Military history of Puerto Rico

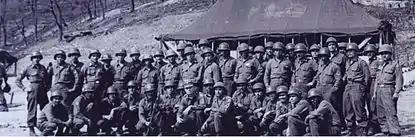
Members of the 2nd platoon, Company C, 65th Infantry Regiment (1952)

This was also the first time that Puerto Ricans played important roles as commanders in the Armed Forces of the United States. Besides Lieutenant Colonel Juan César Cordero Dávila who served with the 65th Infantry and Colonel Virgil R. Miller, a West Point graduate, born in San Germán, Puerto Rico, who was the regimental commander of the 442d Regimental Combat Team, a unit which was composed of "Nisei" (second generation Americans of Japanese descent), that rescued Lost Texas Battalion of the 36th Infantry Division, in the forests of the Vosges Mountains in northeastern France. Colonel Virgilio N. Cordero Jr. (1893–1980) was a battalion commander of the 31st Infantry Regiment on December 8, 1941, when Japanese attacked Philippines. Cordero was named regimental commander of the 52nd Infantry Regiment of the new Filipino Army, thus becoming the first Puerto Rican to command a Filipino Army regiment. The Bataan Defense Force surrendered on April 9, 1942, and Cordero and his men underwent brutal torture and humiliation during the Bataan Death March and nearly four years of captivity. He was one of nearly 1,600 members of the 31st Infantry who were taken as prisoners. Half of these men perished while prisoners of the Japanese forces. After Cordero gained his freedom, when the Allied troops defeated the Japanese, he continued serving in the military until 1953.